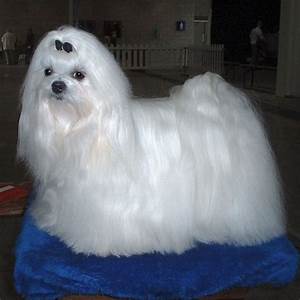
Label: dog